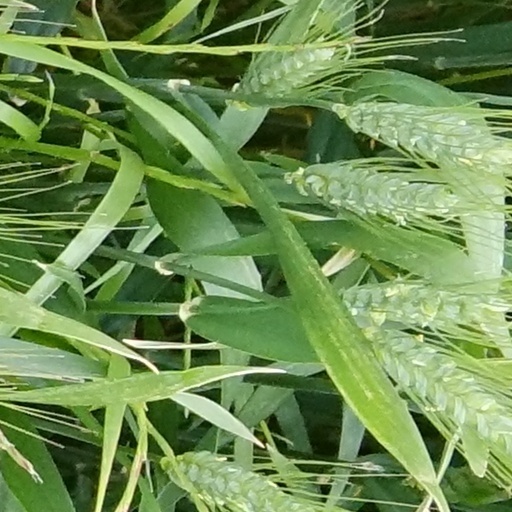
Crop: wheat